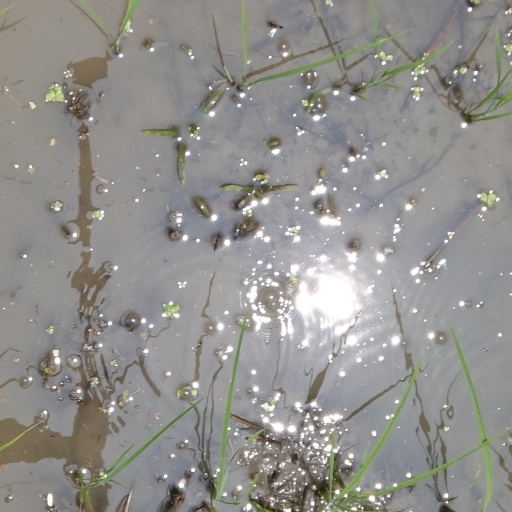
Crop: rice